Flare (countermeasure)

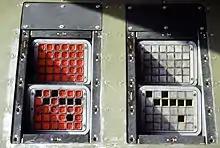
C-130 flare and chaff dispensers

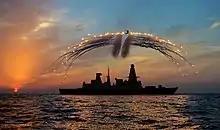
HMS "Dragon"'s Westland Lynx helicopter fires flares during an exercise over the Type 45 destroyer

Flares burn at thousands of degrees Celsius, which is much hotter than the exhaust of a jet engine. IR missiles seek out the hotter flame, believing it to be an aircraft in afterburner or the beginning of the engine's exhaust source.